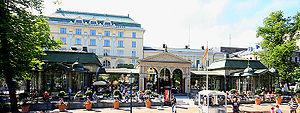
La Chapelle de l'esplanade est un bâtiment historique et un restaurant situés sur eteläesplanadi à Helsinki en Finlande.
Cette Liste des bâtiments historiques d'Helsinki est non exhaustive et répertorie les plus anciens bâtiments du centre d'Helsinki datant du milieu du XVIIIᵉ siècle.
Constantin Kiseleff est un architecte finlandais.